Tower of the Winds

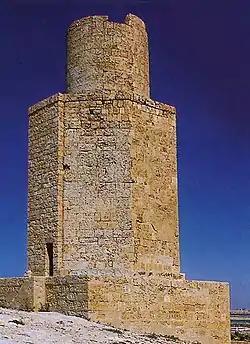
Mausoleum at Abusir, Egypt

Andronicus of Cyrrhus, the designer, seems to have written a book on the winds. A passage in Vitruvius's chapter on town planning in his "On Architecture" ("De architectura") seems to be based on this missing book. The emphasis is on planning street orientations to maximize the benefits, and minimize the harms, from the various winds.